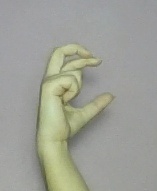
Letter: thal